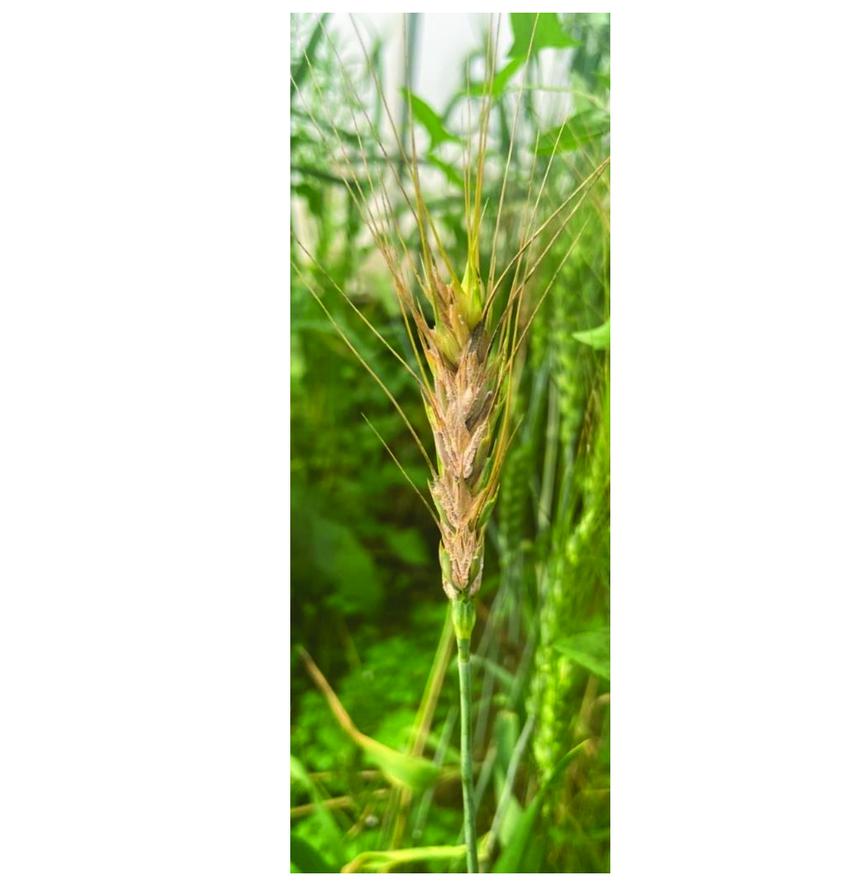
Plant: Wheat
Disease: wheat head scab